Leap of Faith (film)

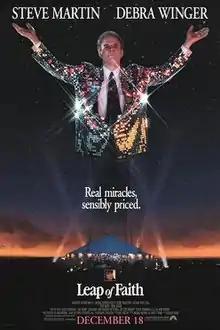
Original theatrical poster

Leap of Faith is a 1992 American comedy-drama film directed by Richard Pearce and starring Steve Martin, Debra Winger, Lolita Davidovich, Liam Neeson, and Lukas Haas. The film is about Jonas Nightengale, a Christian faith healer who uses his revival meetings to milk money out of the inhabitants of Rustwater, Kansas.